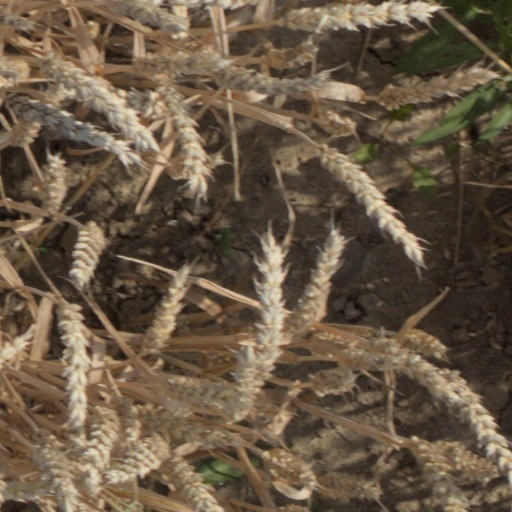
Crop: wheat